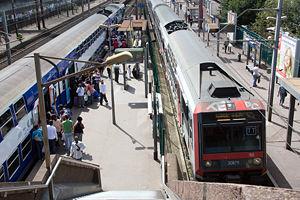
La gare de Garges - Sarcelles est une gare ferroviaire française de la ligne Paris-Nord - Lille, située à la limite des territoires des communes de Garges-lès-Gonesse et Sarcelles.